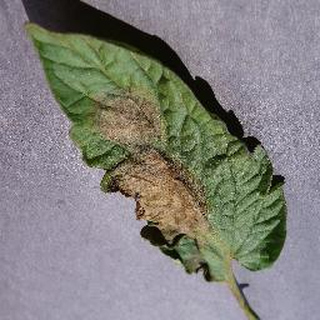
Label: tomato_late_blight